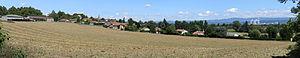
Vue panoramique du bourg de Chavanoz et de la centrale nucléaire du Bugey.
Chavanoz est une commune française située dans le département de l'Isère, en région Auvergne-Rhône-Alpes.